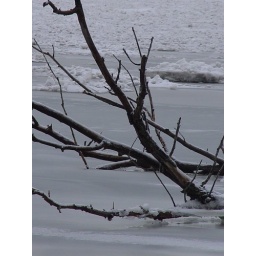
this is actually the top of the tree the rest is under water and ice